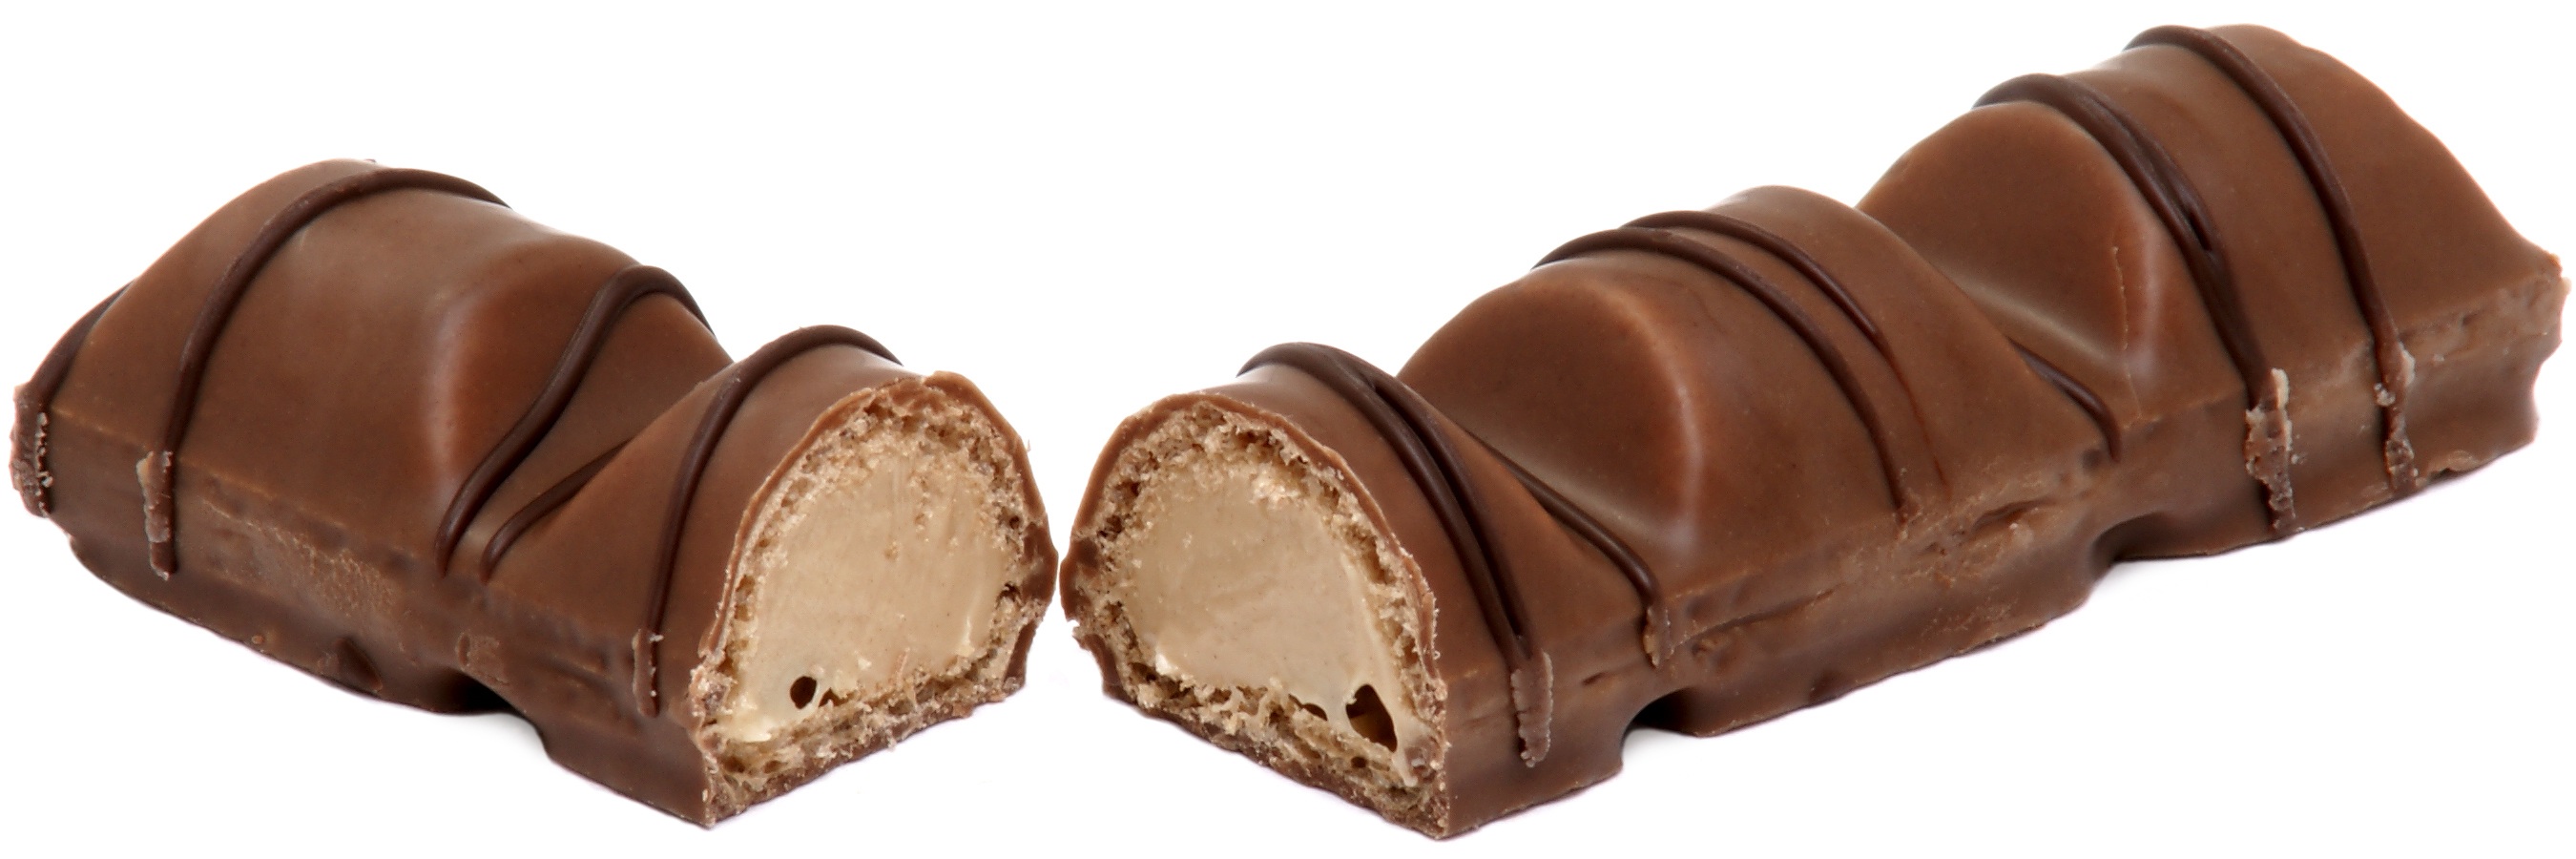
sweet, food, produce, brown, chocolate, dessert, delicious, chocolate cake, sugar, candy, kinder, diet, split, confectionery, flavor, praline, unhealthy, bonbon, chocolate ice cream, chocolate truffle, bueno